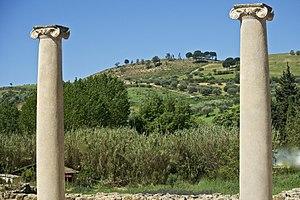
Piazza Armerina-Villa Romana del Casale-Peristyle Polygonal, colonnes ioniques à chapiteaux